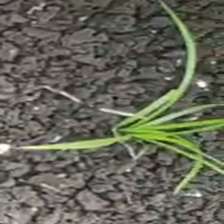
Weed species: Lavhala_(Cyperus_Rotundus)